Màrius Serra

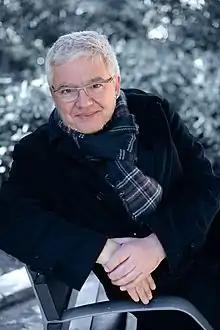
Màrius Serra in 2019

Màrius Serra i Roig (born May 1, 1963, in Barcelona, Catalonia) is a Spanish writer, journalist, translator and television maker.